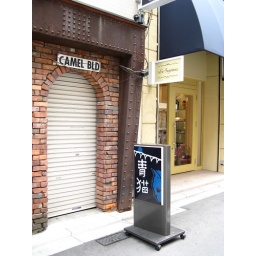
for my friend who started a bar in himeji, japan.. i like cat and like to painting cats.